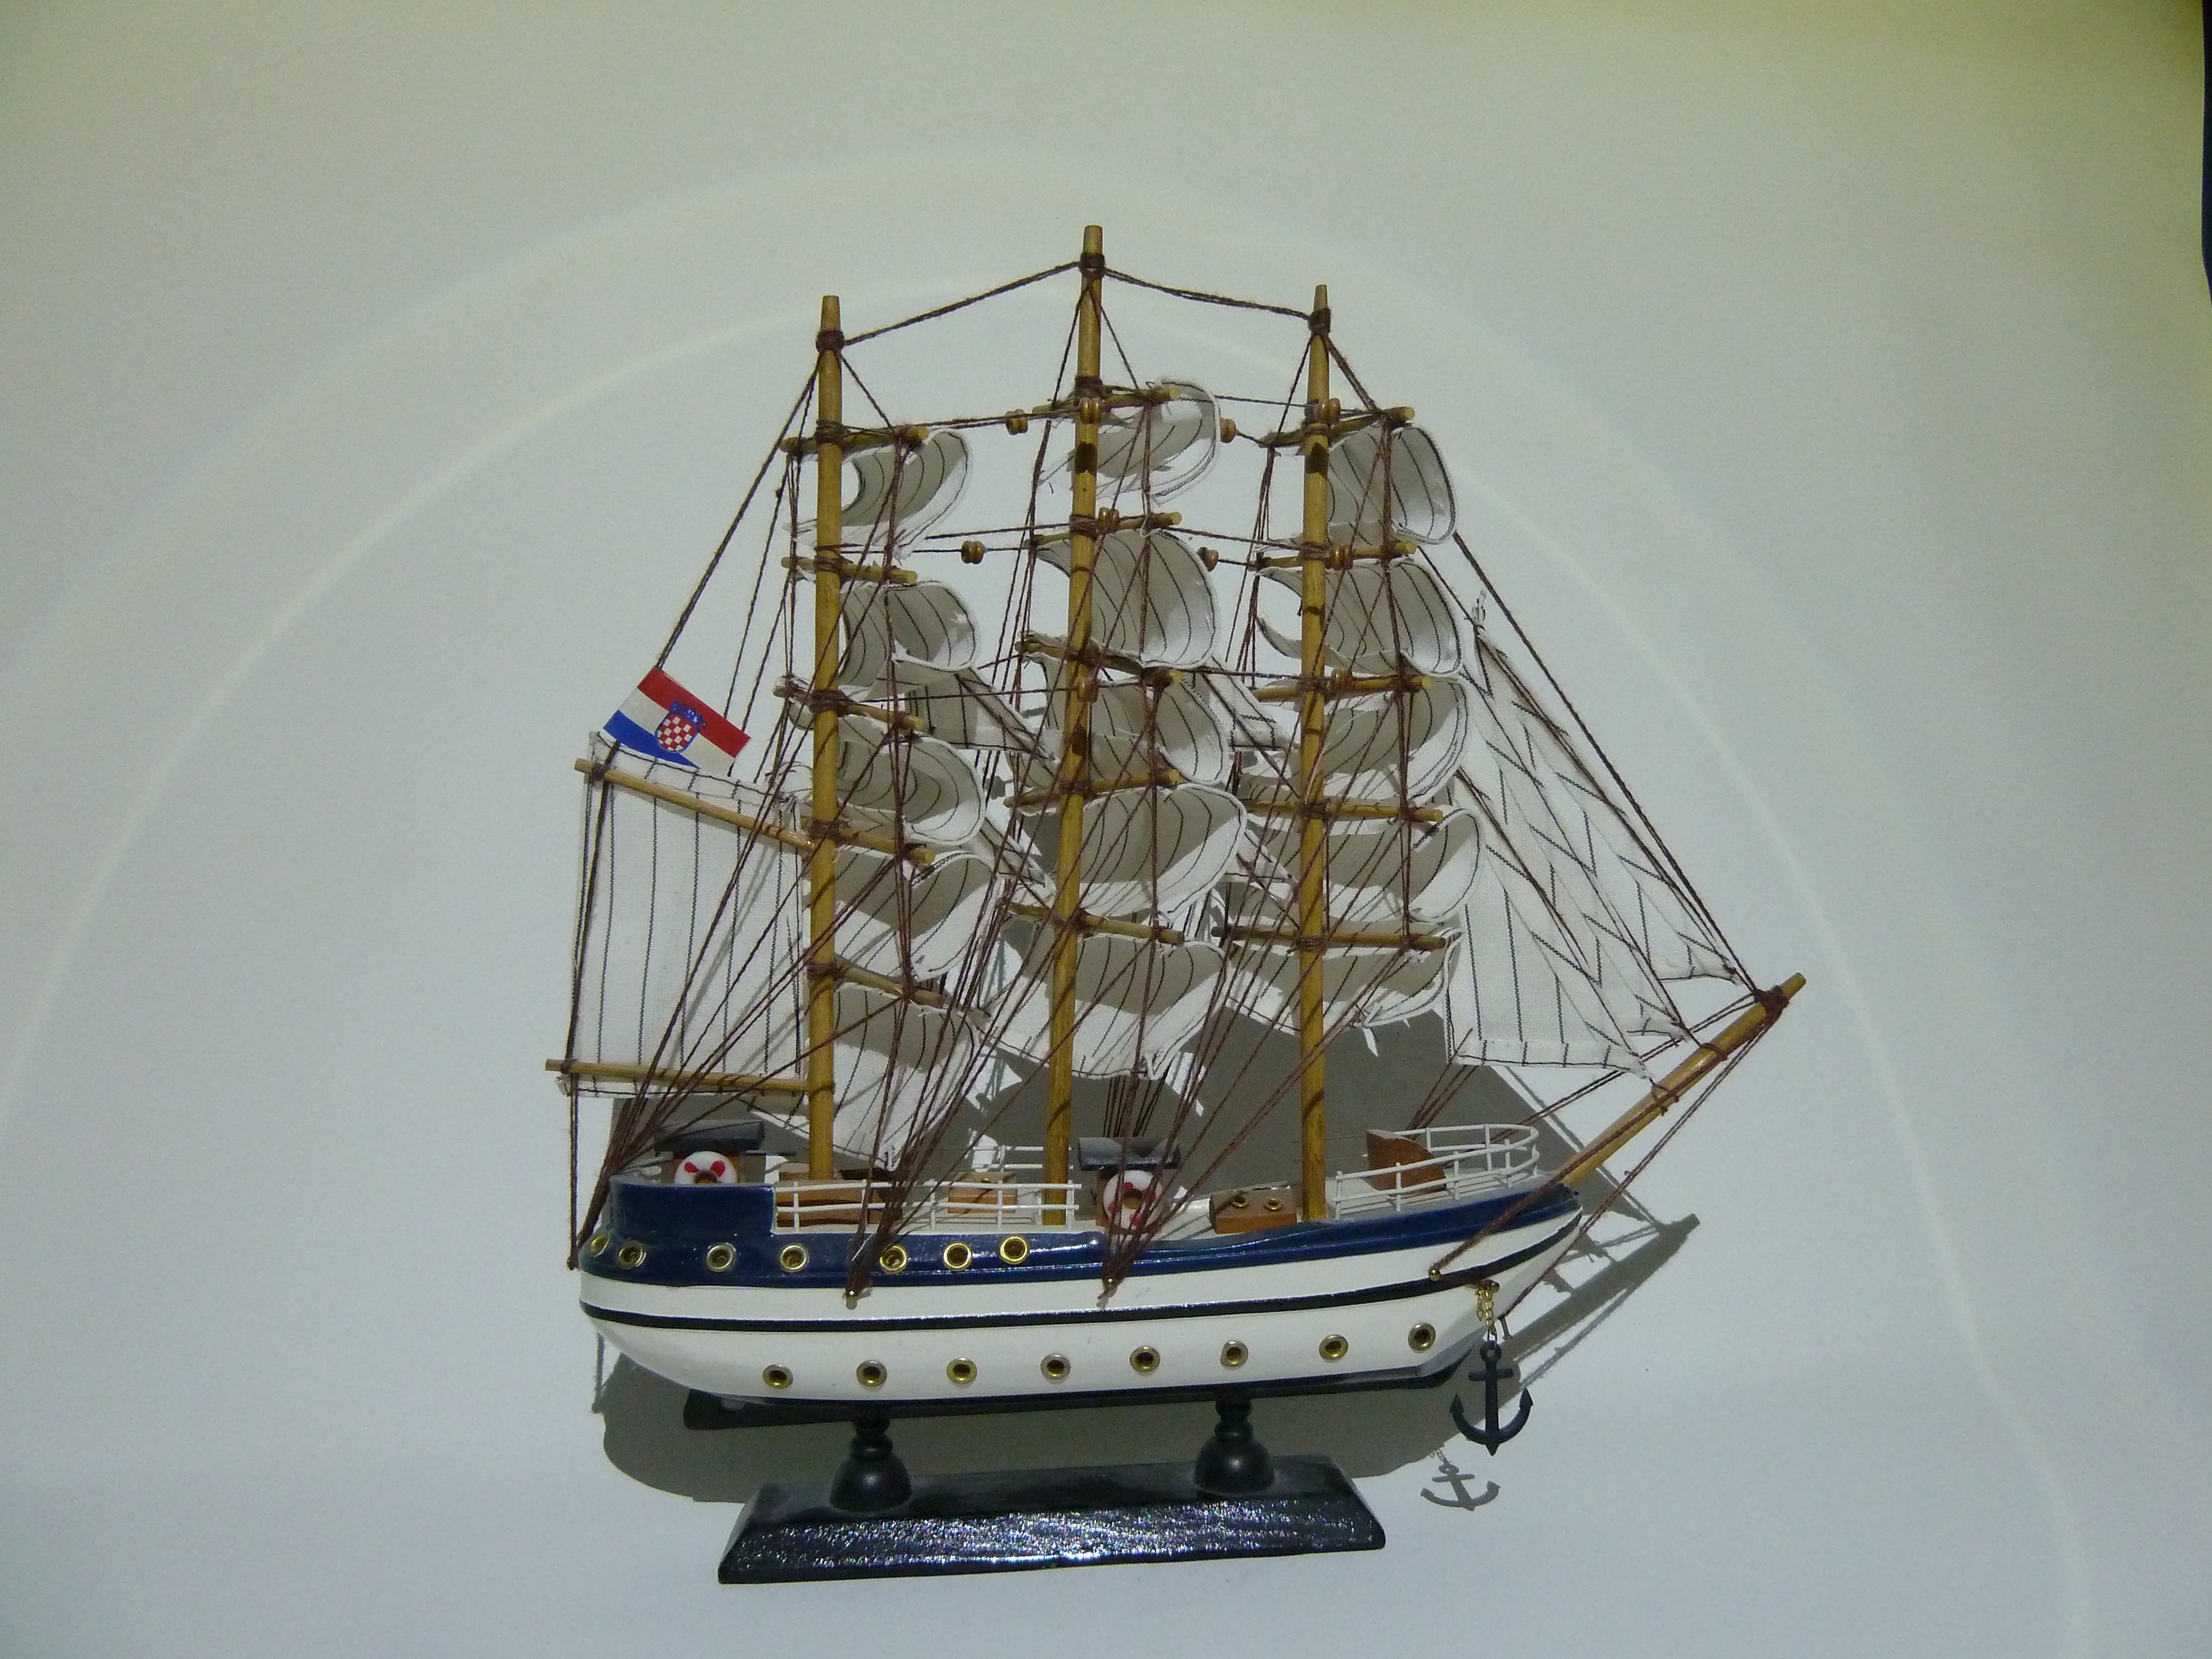
beach, sea, tree, water, nature, ocean, bird, light, structure, sky, sunset, lake, old, animal, pier, ship, boot, ice, evening, reflection, vehicle, mast, yacht, brown, island, blue, penguin, cog, north, clouds, stand, sail, poland, obra, sailing vessel, watercraft, schooner, windjammer, sailing boat, barque, mirroring, frigate, brig, maldives, sailing ship, baltic sea, sailing boats, galeas, gdansk, training ship, tall ship, galleon, tether, full rigged ship, ship of the line, caravel, brigantine, fluyt, barquentine, carrack, manila galleon, sloop of war, east indiaman, thunder from brest, pol, metal top